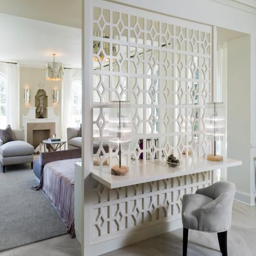
these room dividers not only maximize space , they also double as works of art .